Baildon Steelworks

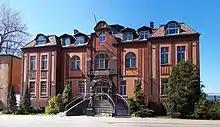
A historical building of Baildon Steelworks

Baildon Steelworks was a major steelworks in Katowice, Poland. It was located in Katowice districts of Załęże and Dąb. Founded in 1823 (then in Prussian Silesia), it was named after Scottish engineer John Baildon who founded the steelworks in 1823, he was invited by Friedrich Wilhelm von Reden. The plant was refurbished in 1996 when the former rolling mill was replaced by brand new 16-standed continuous rolling line.